Tcheco

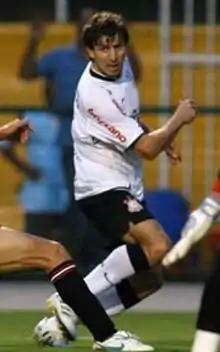
Tcheco playing for Corinthians in 2010

Tcheco began his career with hometown side Paraná Clube, but never established himself as a regular starter and was briefly loaned to Esportivo in 1998.